Songtsen Gampo

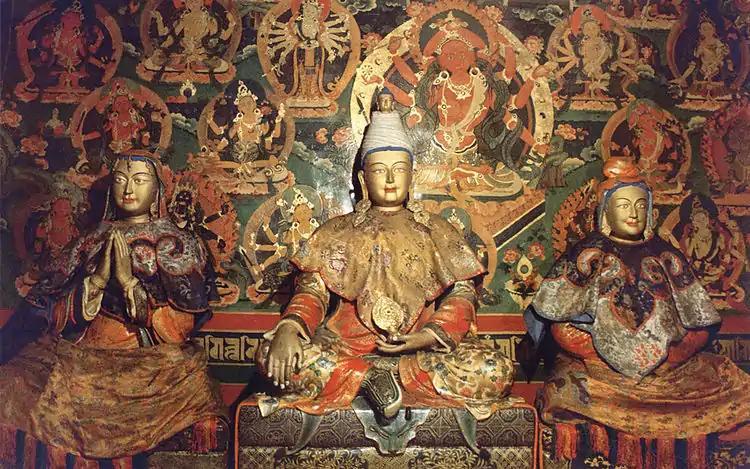
Songtsen Gampo (center), Bhrikuti Devi of Nepal (left) and Princess Wencheng (right)

Songtsen Gampo's mother, the queen, is identified as a member of the Tsépong clan ("Tibetan Annals" ), which played an important part in the unification of Tibet. Her name is recorded variously but is identified as Driza Tökar ("the Bri Wife named White Skull Woman", , "Tibetan Annals" ).